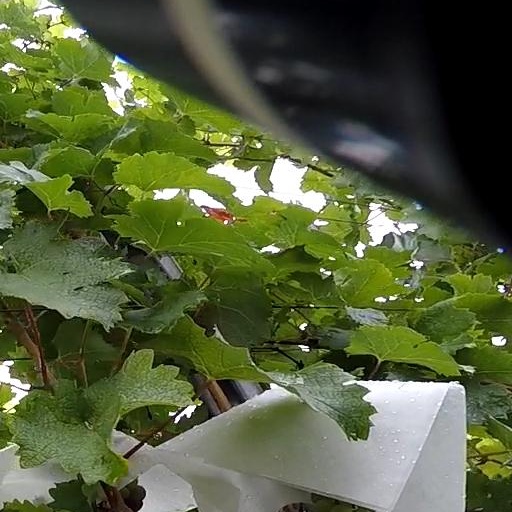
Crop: grape